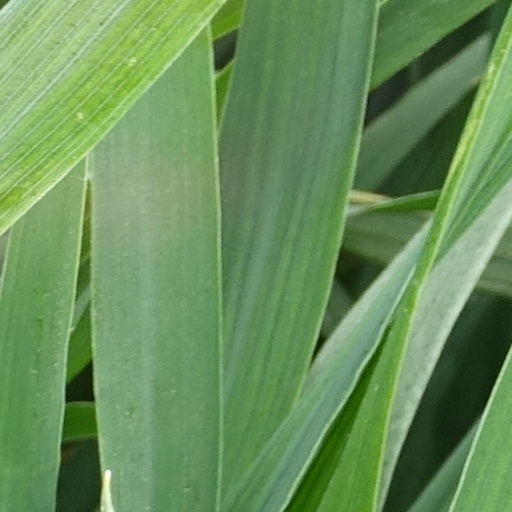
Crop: wheat